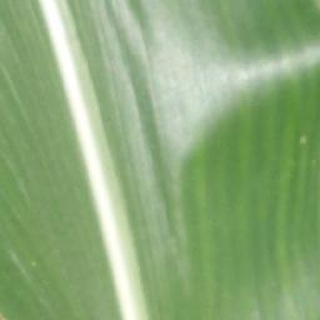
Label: healthy_corn